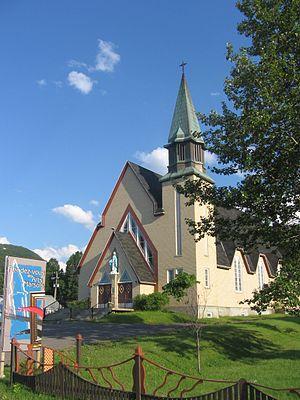
Église de Marsoui
Marsoui est une municipalité de village du Québec au Canada, située dans la municipalité régionale de comté de La Haute-Gaspésie en Gaspésie–Îles-de-la-Madeleine.
La liste des lieux de culte de la Gaspésie–Îles-de-la-Madeleine comprend tous les lieux de culte de la Gaspésie–Îles-de-la-Madeleine au Québec. La très grande majorité des lieux de culte de la Gaspésie sont chrétiens, catholiques et protestants, ces derniers étant surtout présents dans les municipalités où il y a une population d'origine anglophone. Du côté des îles de la Madeleine, la majorité des lieux de culte sont catholiques à l'exception de Grosse-Île où ils sont surtout protestants.